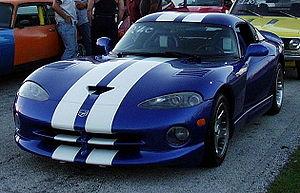
Viper est une série télévisée américaine en un pilote de 90 minutes et 78 épisodes de 45 minutes, créée par Danny Bilson et Paul De Meo et diffusée entre le 2 janvier et le 1ᵉʳ avril 1994 sur le réseau NBC et entre le 27 septembre 1996 et le 22 mai 1999 en syndication.